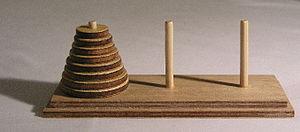
Les tours de Hanoï sont un jeu de réflexion imaginé par le mathématicien français Édouard Lucas, et consistant à déplacer des disques de diamètres différents d'une tour de « départ » à une tour d'« arrivée » en passant par une tour « intermédiaire », et ceci en un minimum de coups, tout en respectant les règles suivantes :